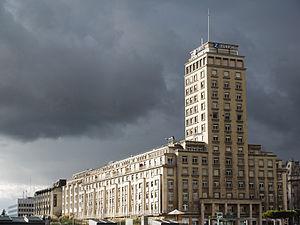
Vue de la Tour Bel-Air, Lausanne depuis le Grand-Pont
La tour Bel-Air fait partie du complexe Bel-Air Métropole. Elle est érigée à l'est du complexe et surplombe la place Bel-Air. La façade sud du complexe est bordée par la rue de Genève située en contrebas. La tour fait 15 étages depuis la place Bel-Air et 19 étages depuis la rue de Genève. Elle est située dans le quartier du Centre de la ville de Lausanne, dans le canton de Vaud en Suisse.
Alphonse Laverrière, né le 16 mai 1872 à Carouge et mort le 11 mars 1954 à Lausanne, est un architecte suisse.